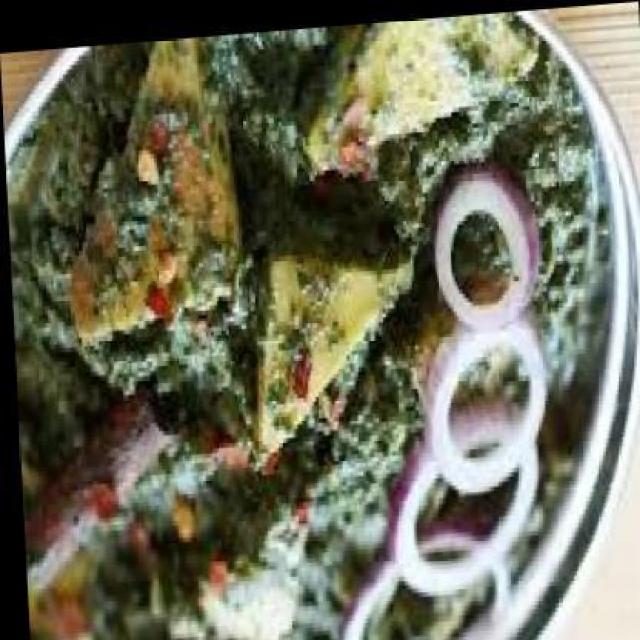
Dish: palak_paneer